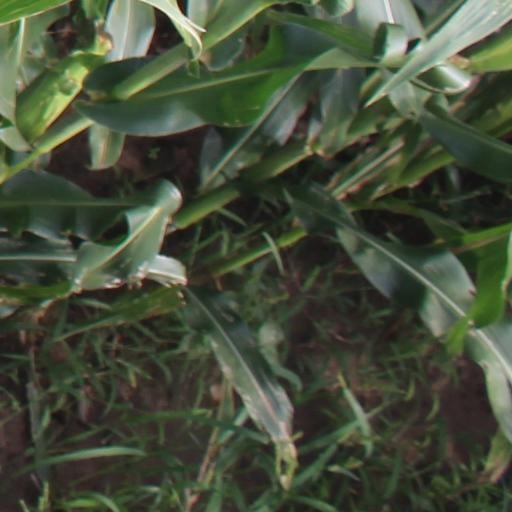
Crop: maize; corn